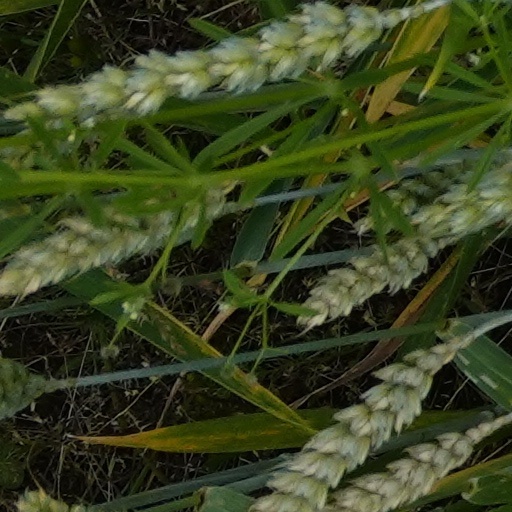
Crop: wheat